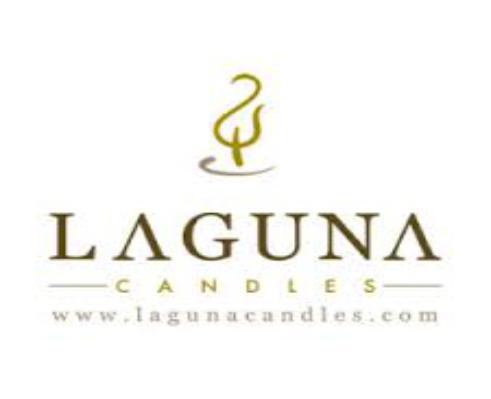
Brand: Candle
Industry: Necessities